Achille-Antoine Hermitte

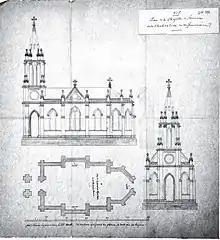
Plan of the Chapel of the Tomb of St Francis Xavier at Shangchuan Dao

The Hong Kong City Hall was a Victorian-style building on the edge of Victoria Harbour that was meant to be a hub for both cultural and administrative activities. The requirements for the two-storey building included kitchens and rooms for the servants in the basement. The ground floor would have an entrance hall, cloak room, secretary' room and a 500-seat theatre, exclusive of a gallery, with a proscenium-arched stage. The first floor would have St Andrew's Hall, with space for an orchestra, a banqueting hall and an annex that led to the theatre's gallery. The building would also hold a public library that could accommodate 10,000 books and the museum of the South China Branch of the Royal Asiatic Society. According to an editorial in the "Hong Kong Daily Press" Hermitte's design did not meet all the requirements. The theatre was too small and did not have an entrance from the Praya. The city hall was demolished in 1933.